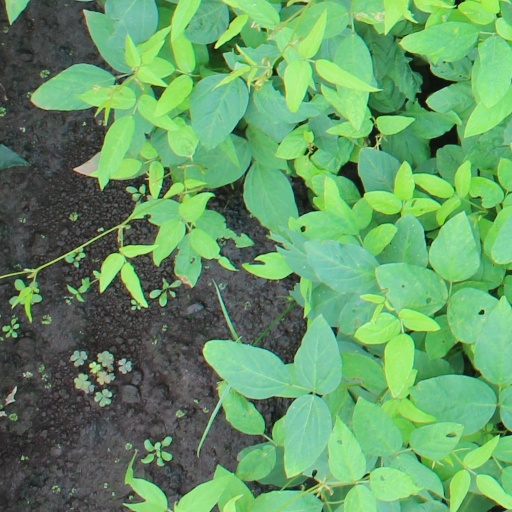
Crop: soybean